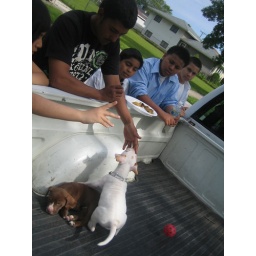
puppies in back of truck